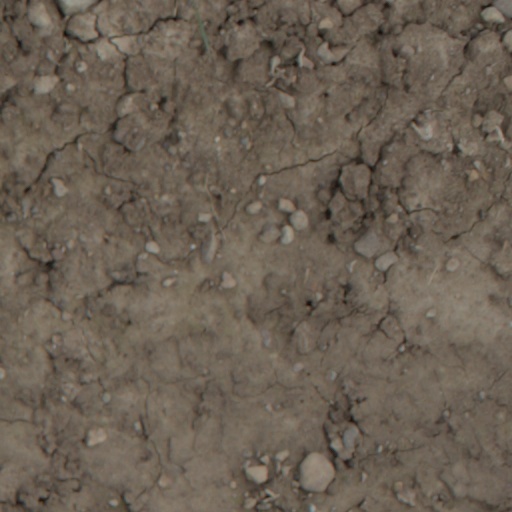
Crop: wheat